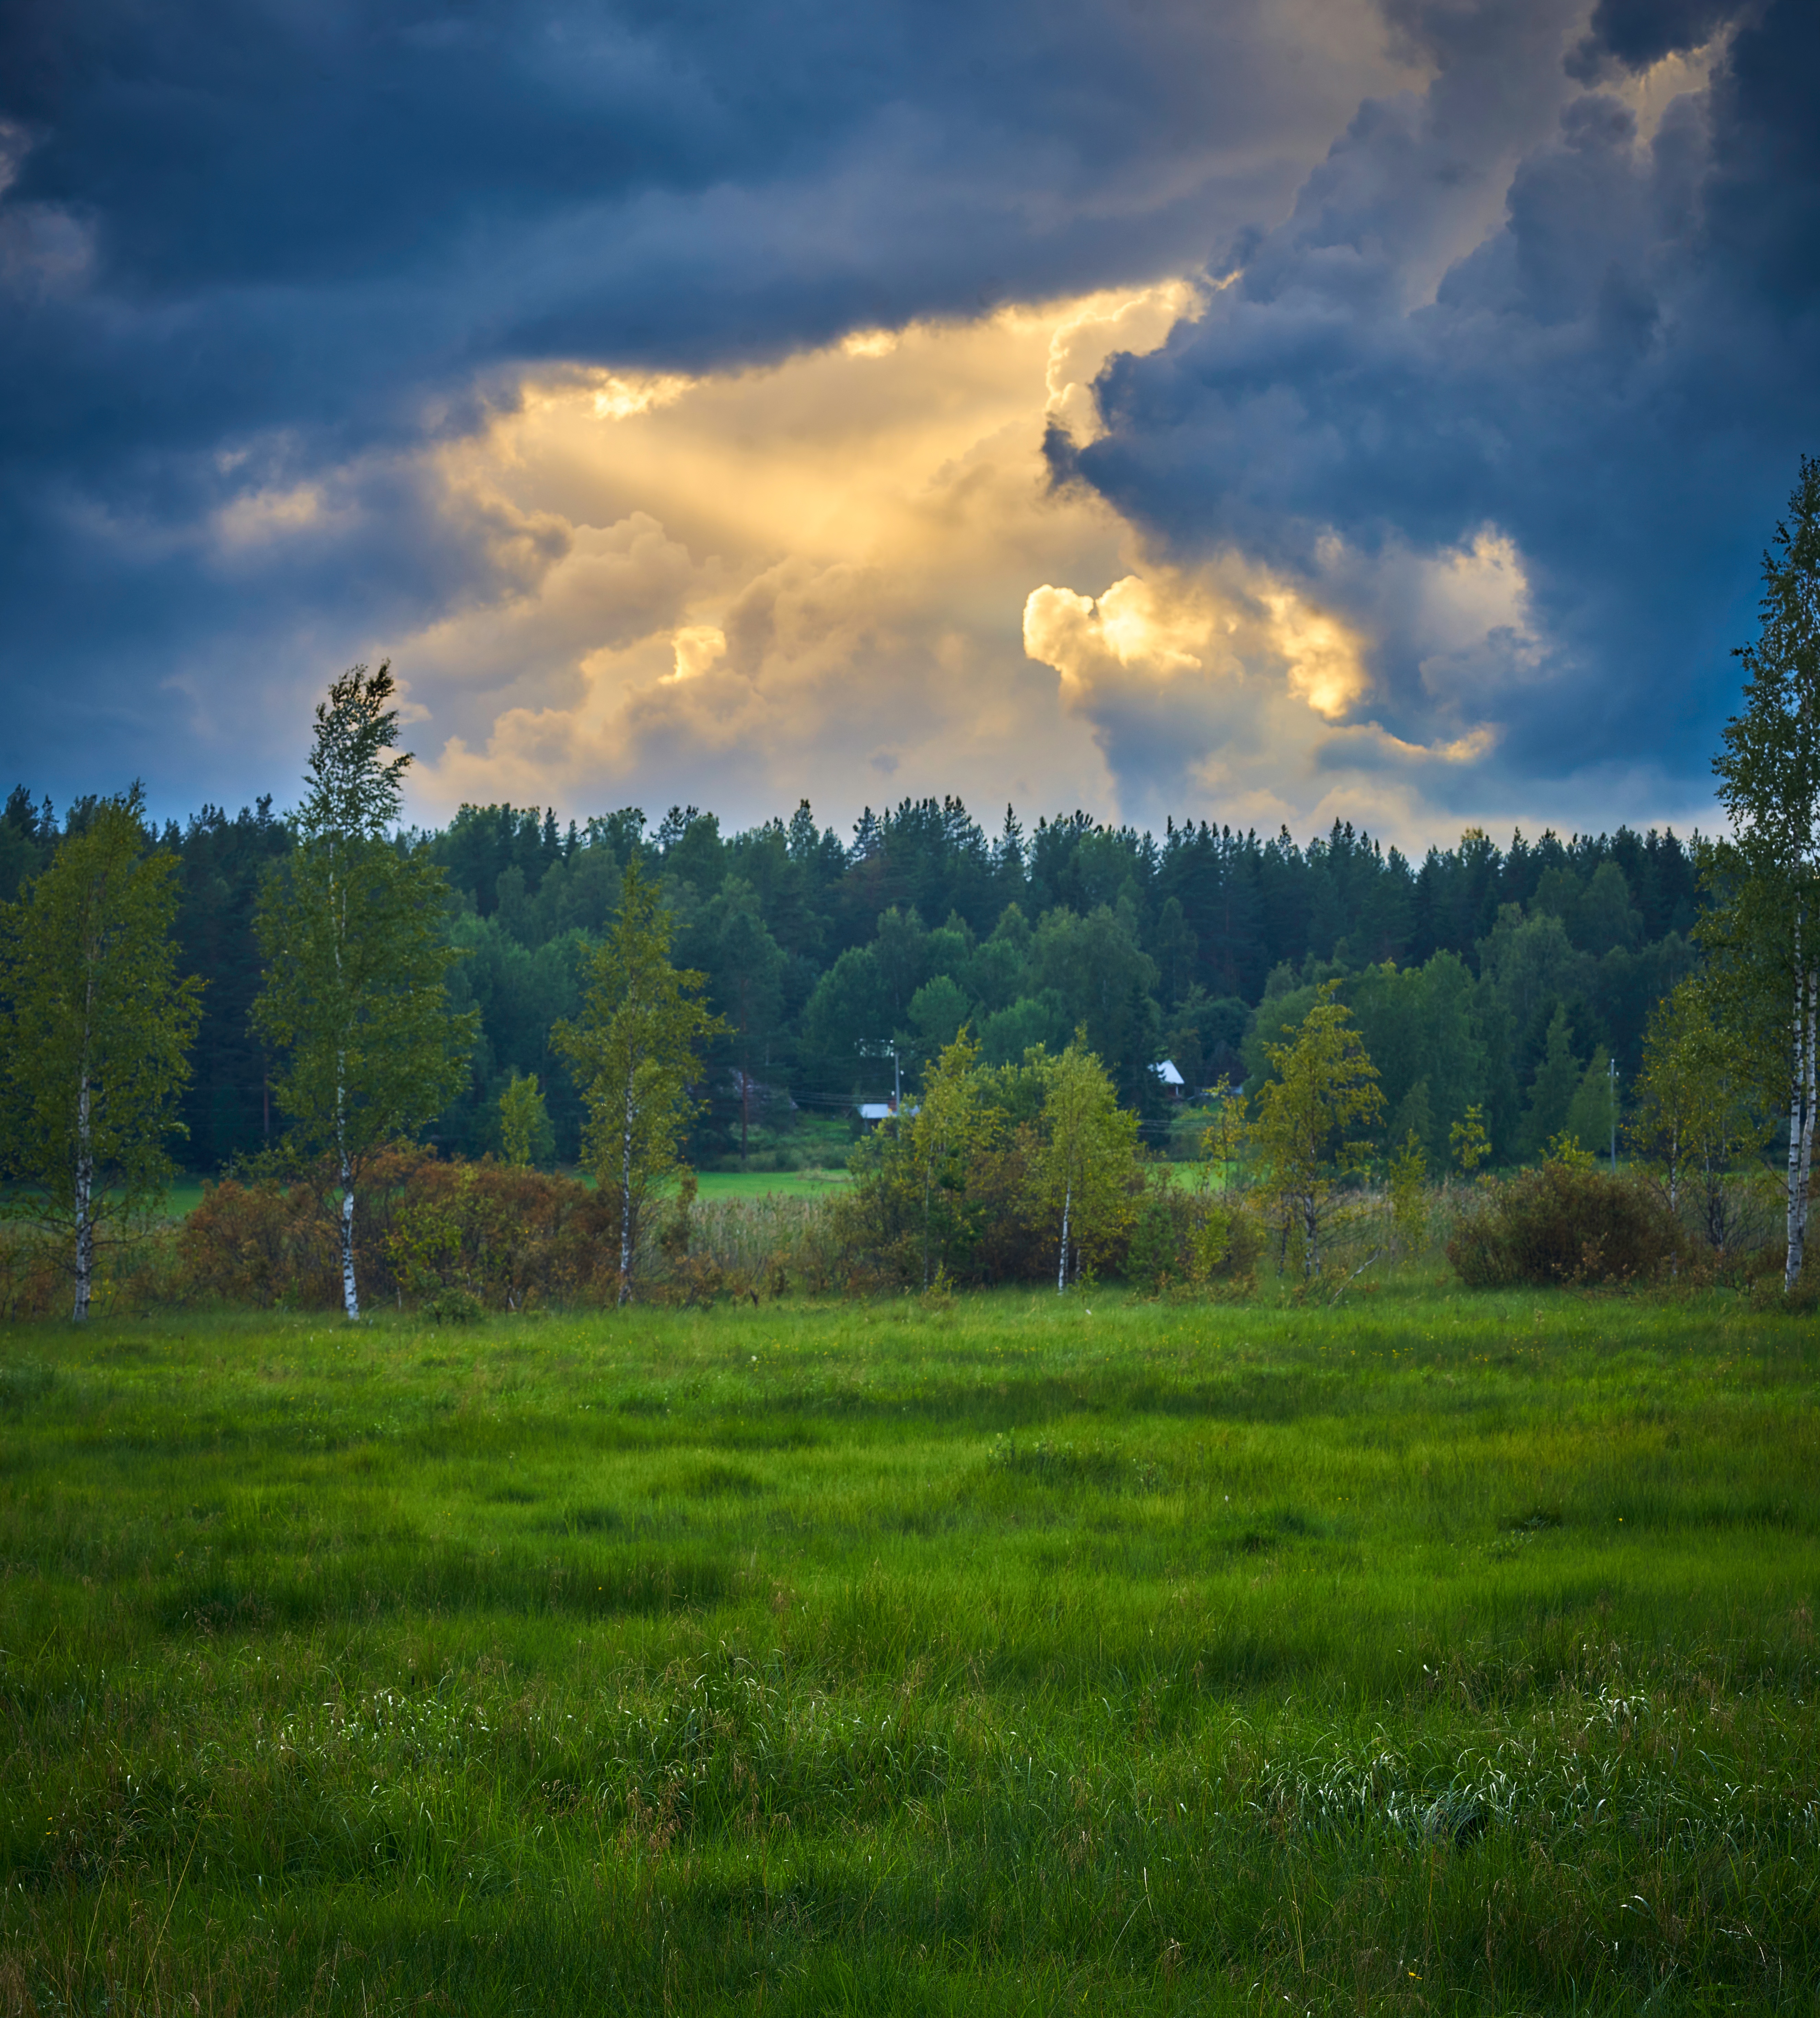
landscape, tree, nature, forest, grass, mountain, cloud, plant, sky, field, lawn, meadow, prairie, sunlight, morning, hill, green, pasture, autumn, plain, grassland, plateau, woodland, habitat, ecosystem, rural area, natural environment, geographical feature, atmospheric phenomenon, woody plant